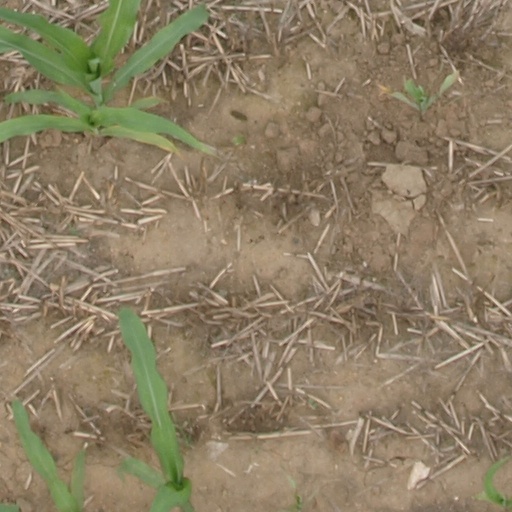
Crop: maize; corn